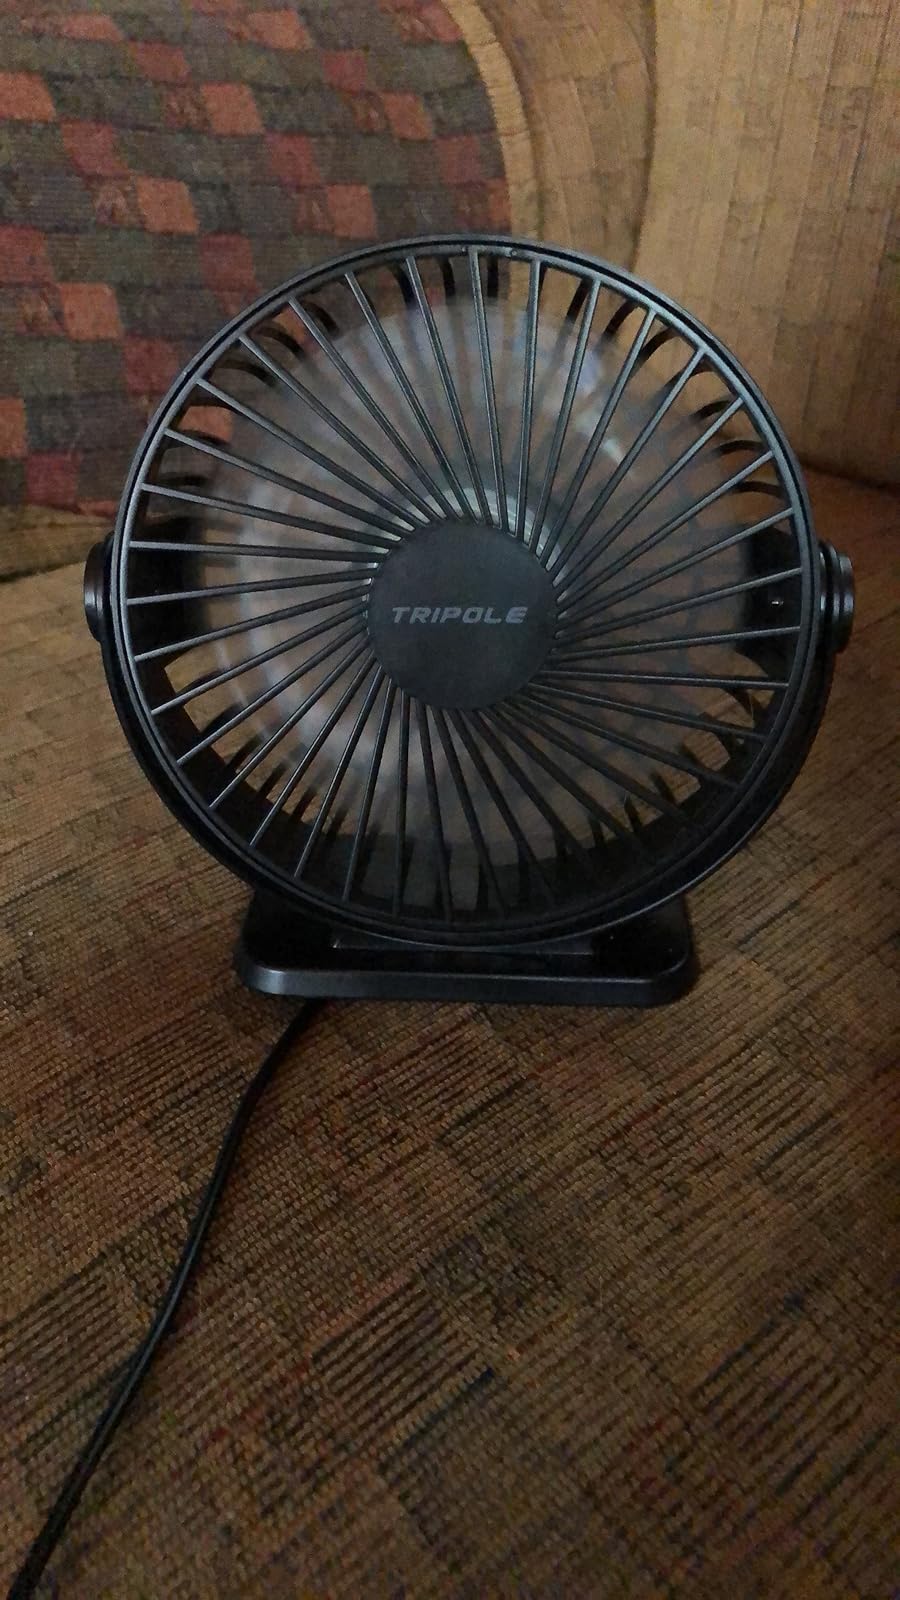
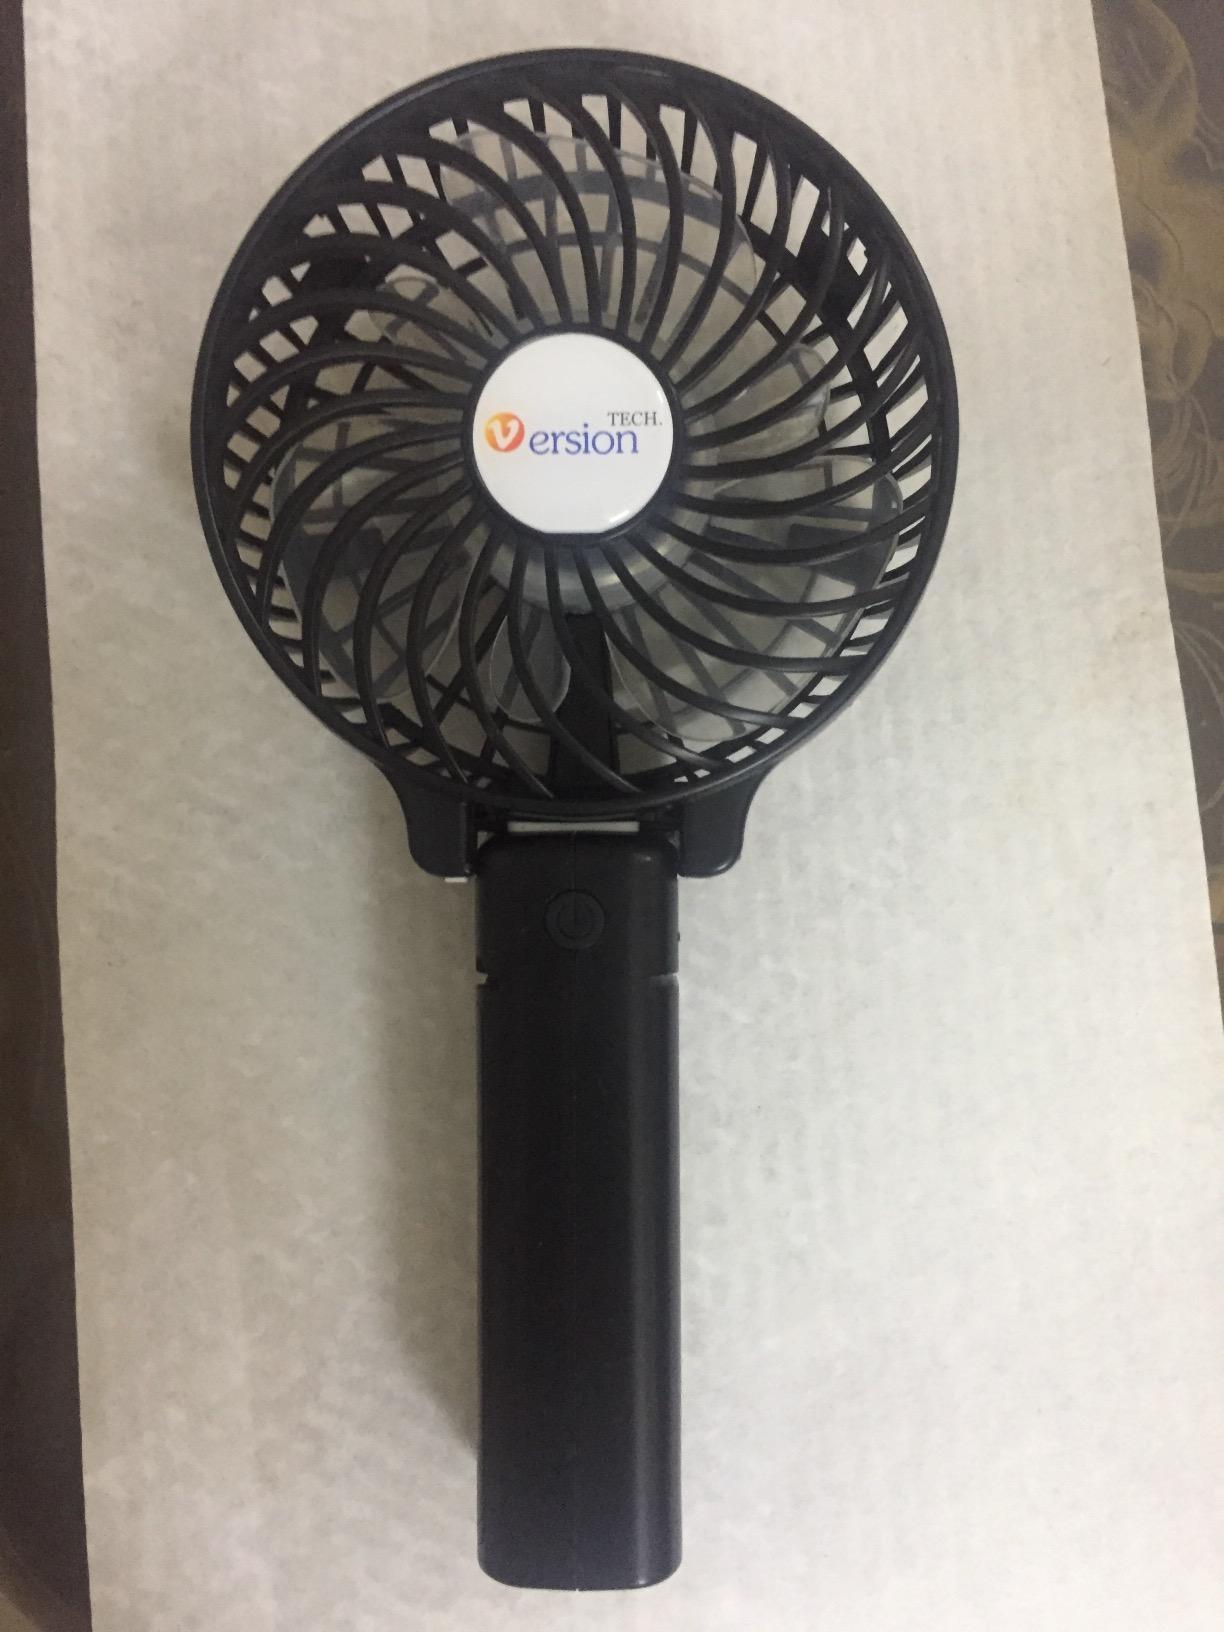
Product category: fan
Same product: no